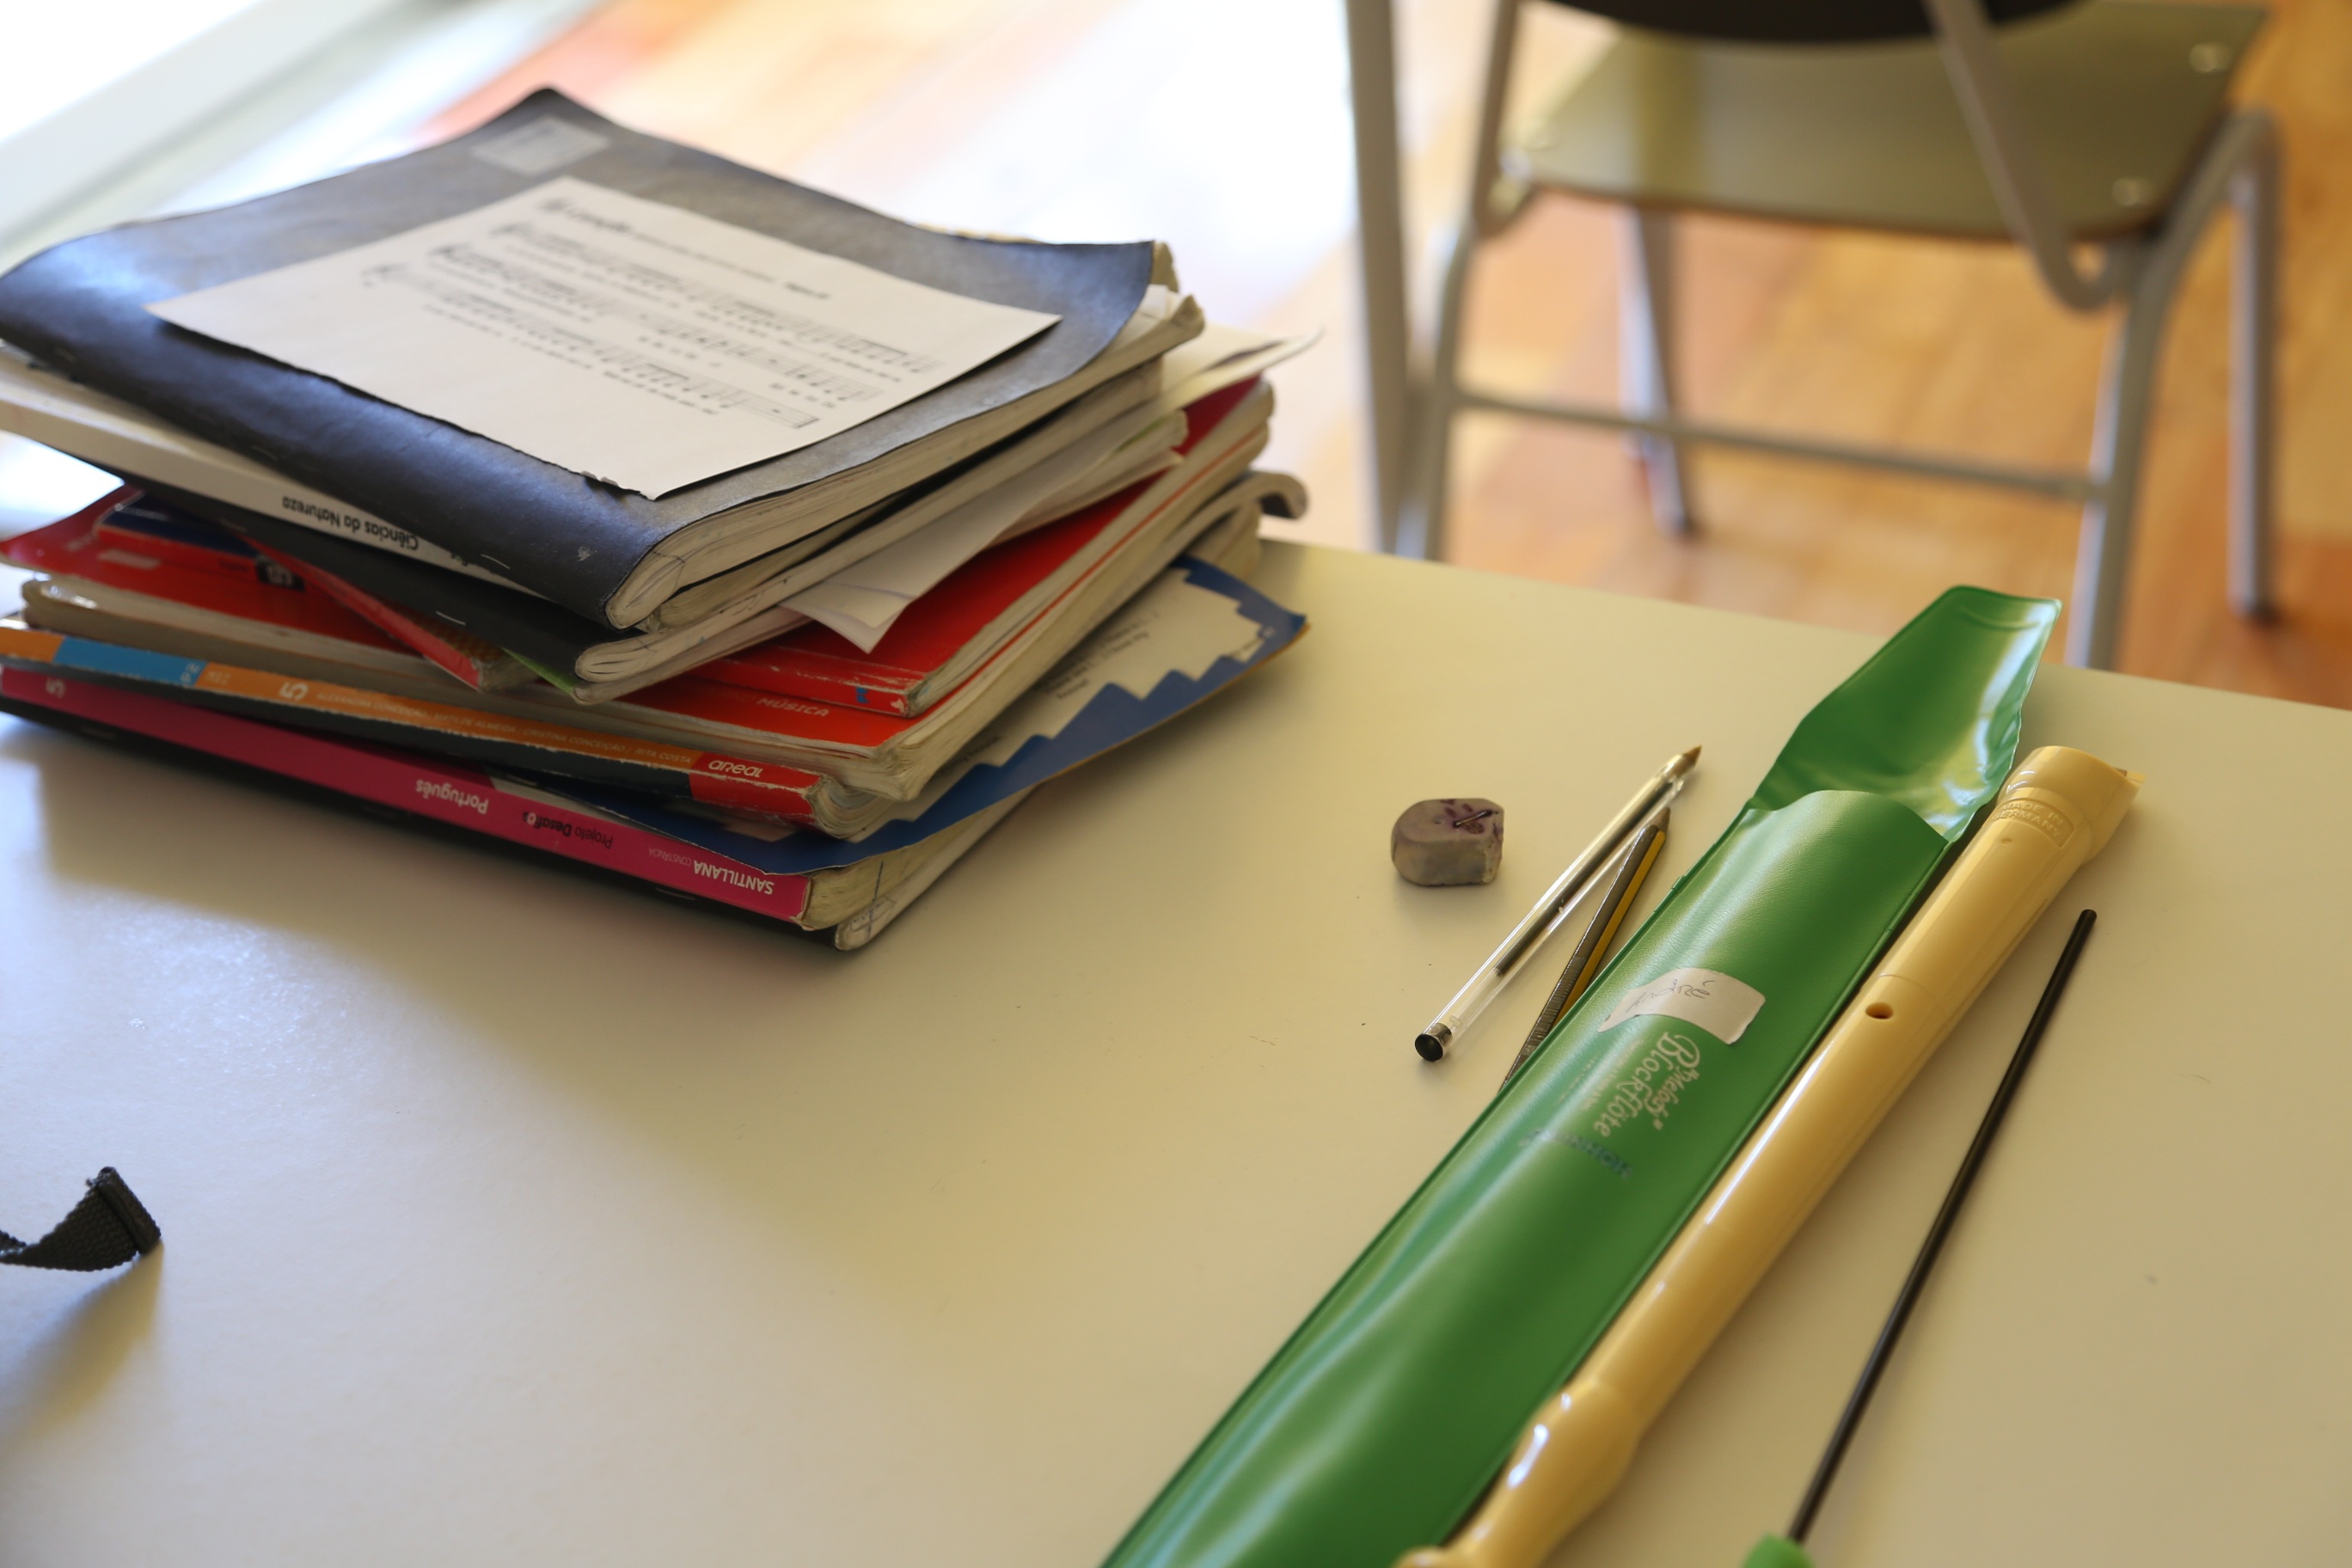
notebook, writing, music, green, education, brand, school, document, flute